Ronald Rindestu

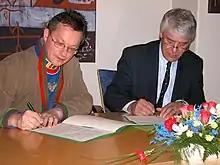
Rindestu (right) and Sven-Roald Nystø, President of the Sami Parliament of Norway, signing a cooperation agreement in 2002

Ronald Rindestu (5 June 1942 – 16 February 2012) was a Norwegian politician for the Centre Party.